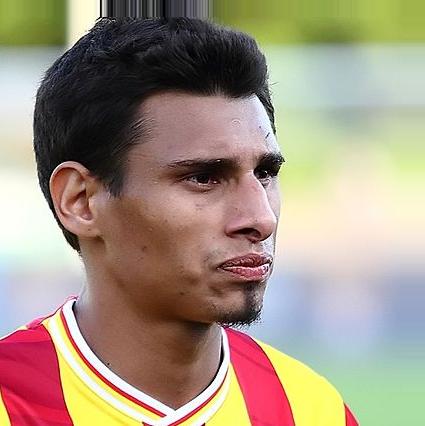
Age: 24